Marcelo Ebrard

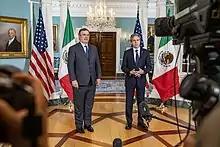
Marcelo Ebrard meets with U.S. Secretary of State Antony Blinken in Washington, D.C., on 3 May 2022

Ebrard was part of López Obrador's 2018 campaign team, responsible for outreach in Mexico's northwestern states. After López Obrador won the election on 1 July 2018, he was announced as the Secretary of Foreign Affairs a couple of days later, replacing Héctor Vasconcelos, who instead became a Senator.